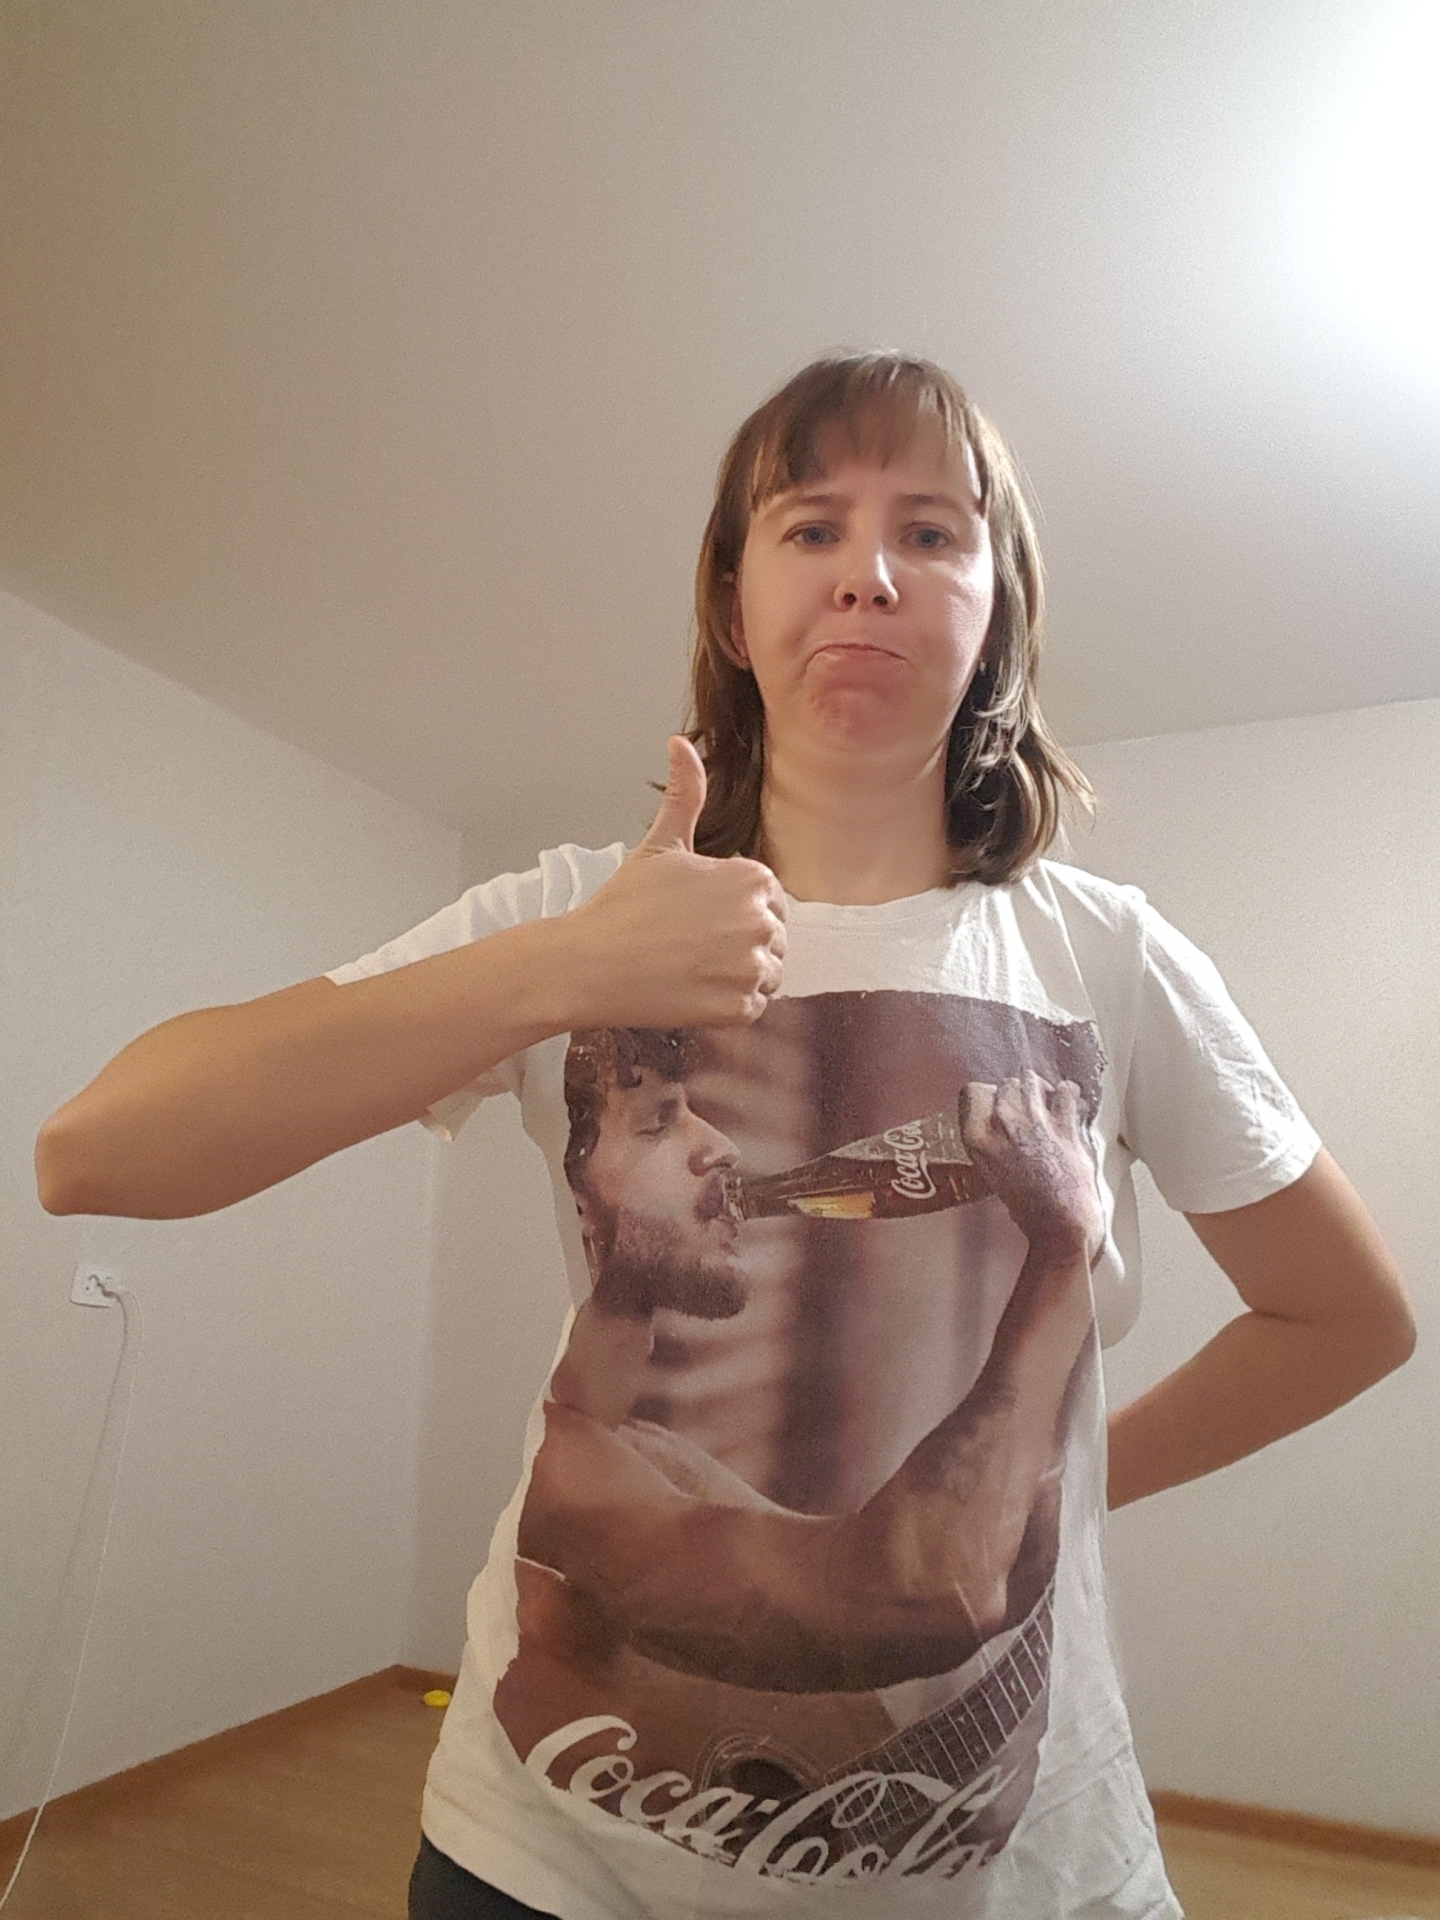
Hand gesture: like